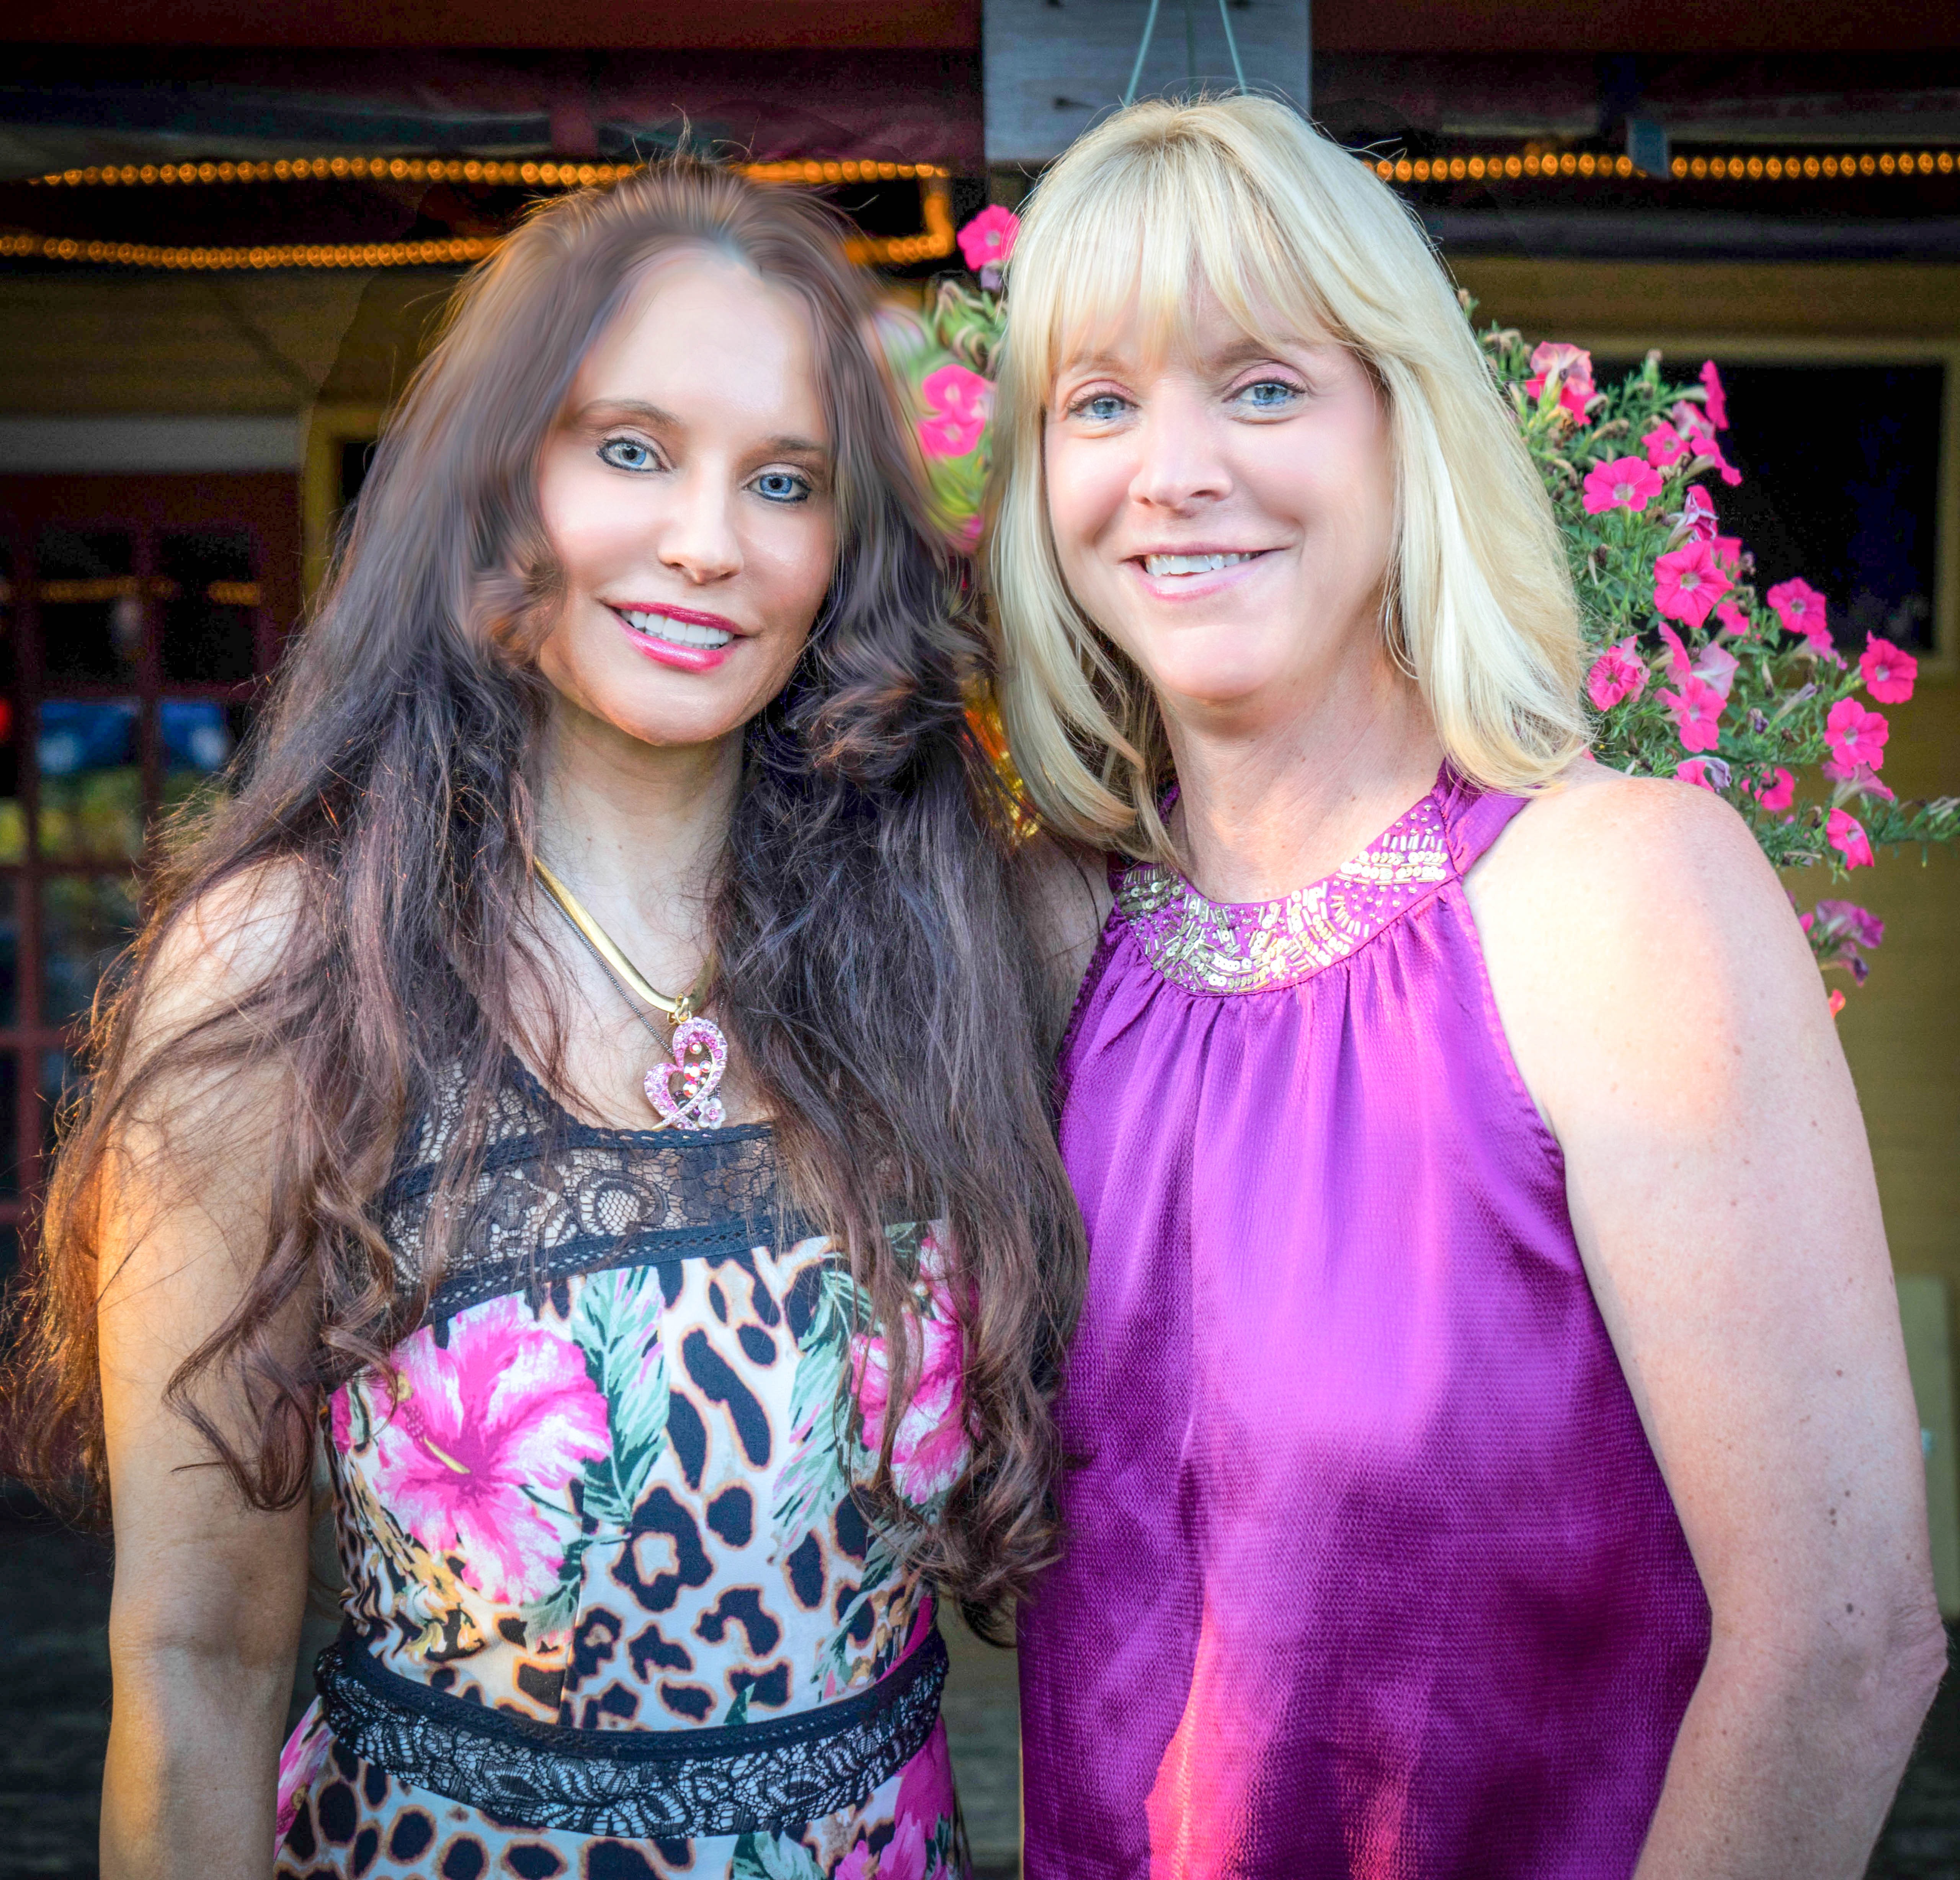
person, people, girl, woman, hair, white, female, brunette, portrait, color, natural, fashion, lady, lifestyle, healthy, smiling, smile, face, eyes, dress, happy, women, party, skin, beauty, blond, attractive, adult